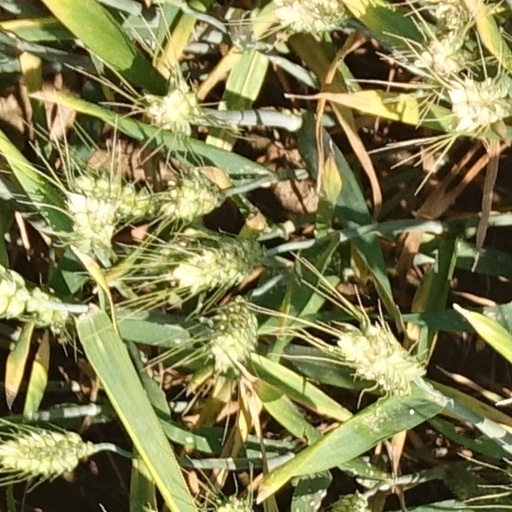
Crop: wheat